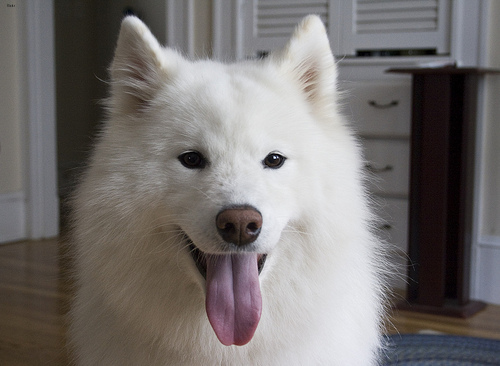
Animal: dog
Breed: samoyed